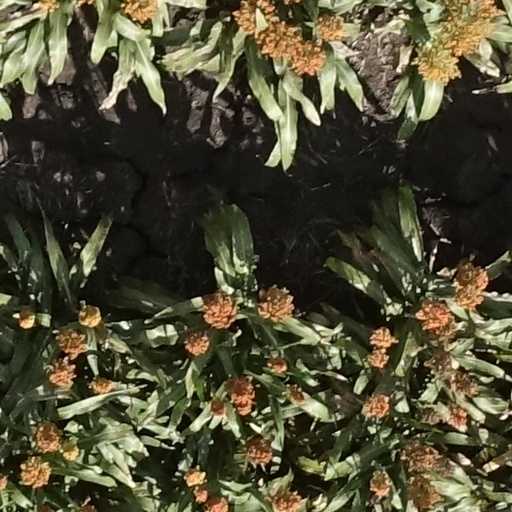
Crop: sorghum